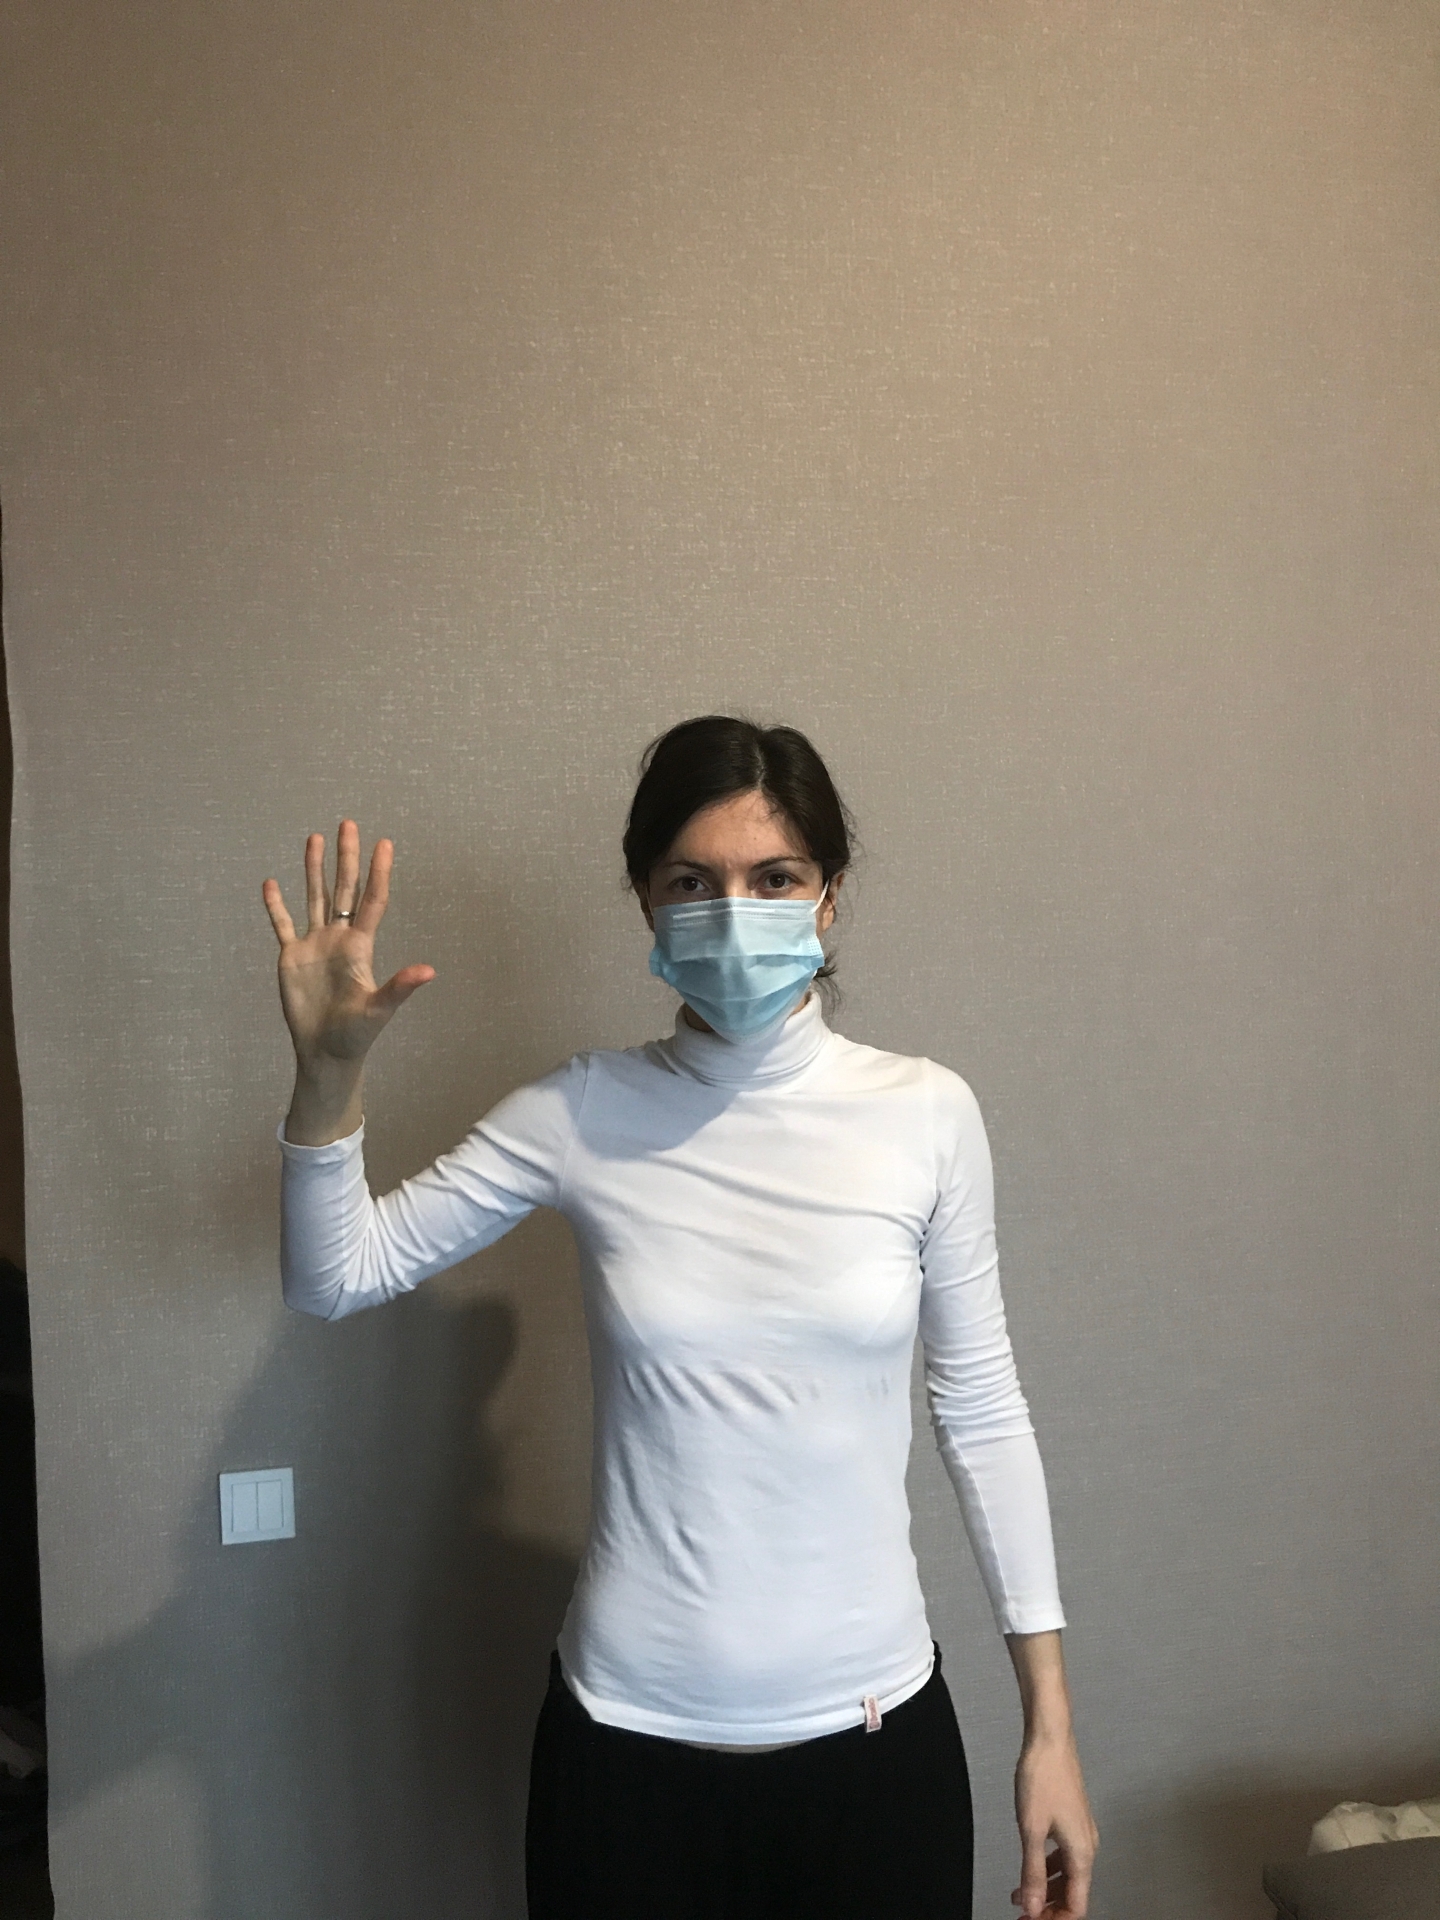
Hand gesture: palm